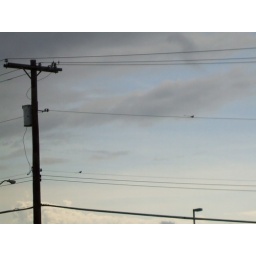
Scissor-tailed Flycatchers on the telephone wire against a clearing sky